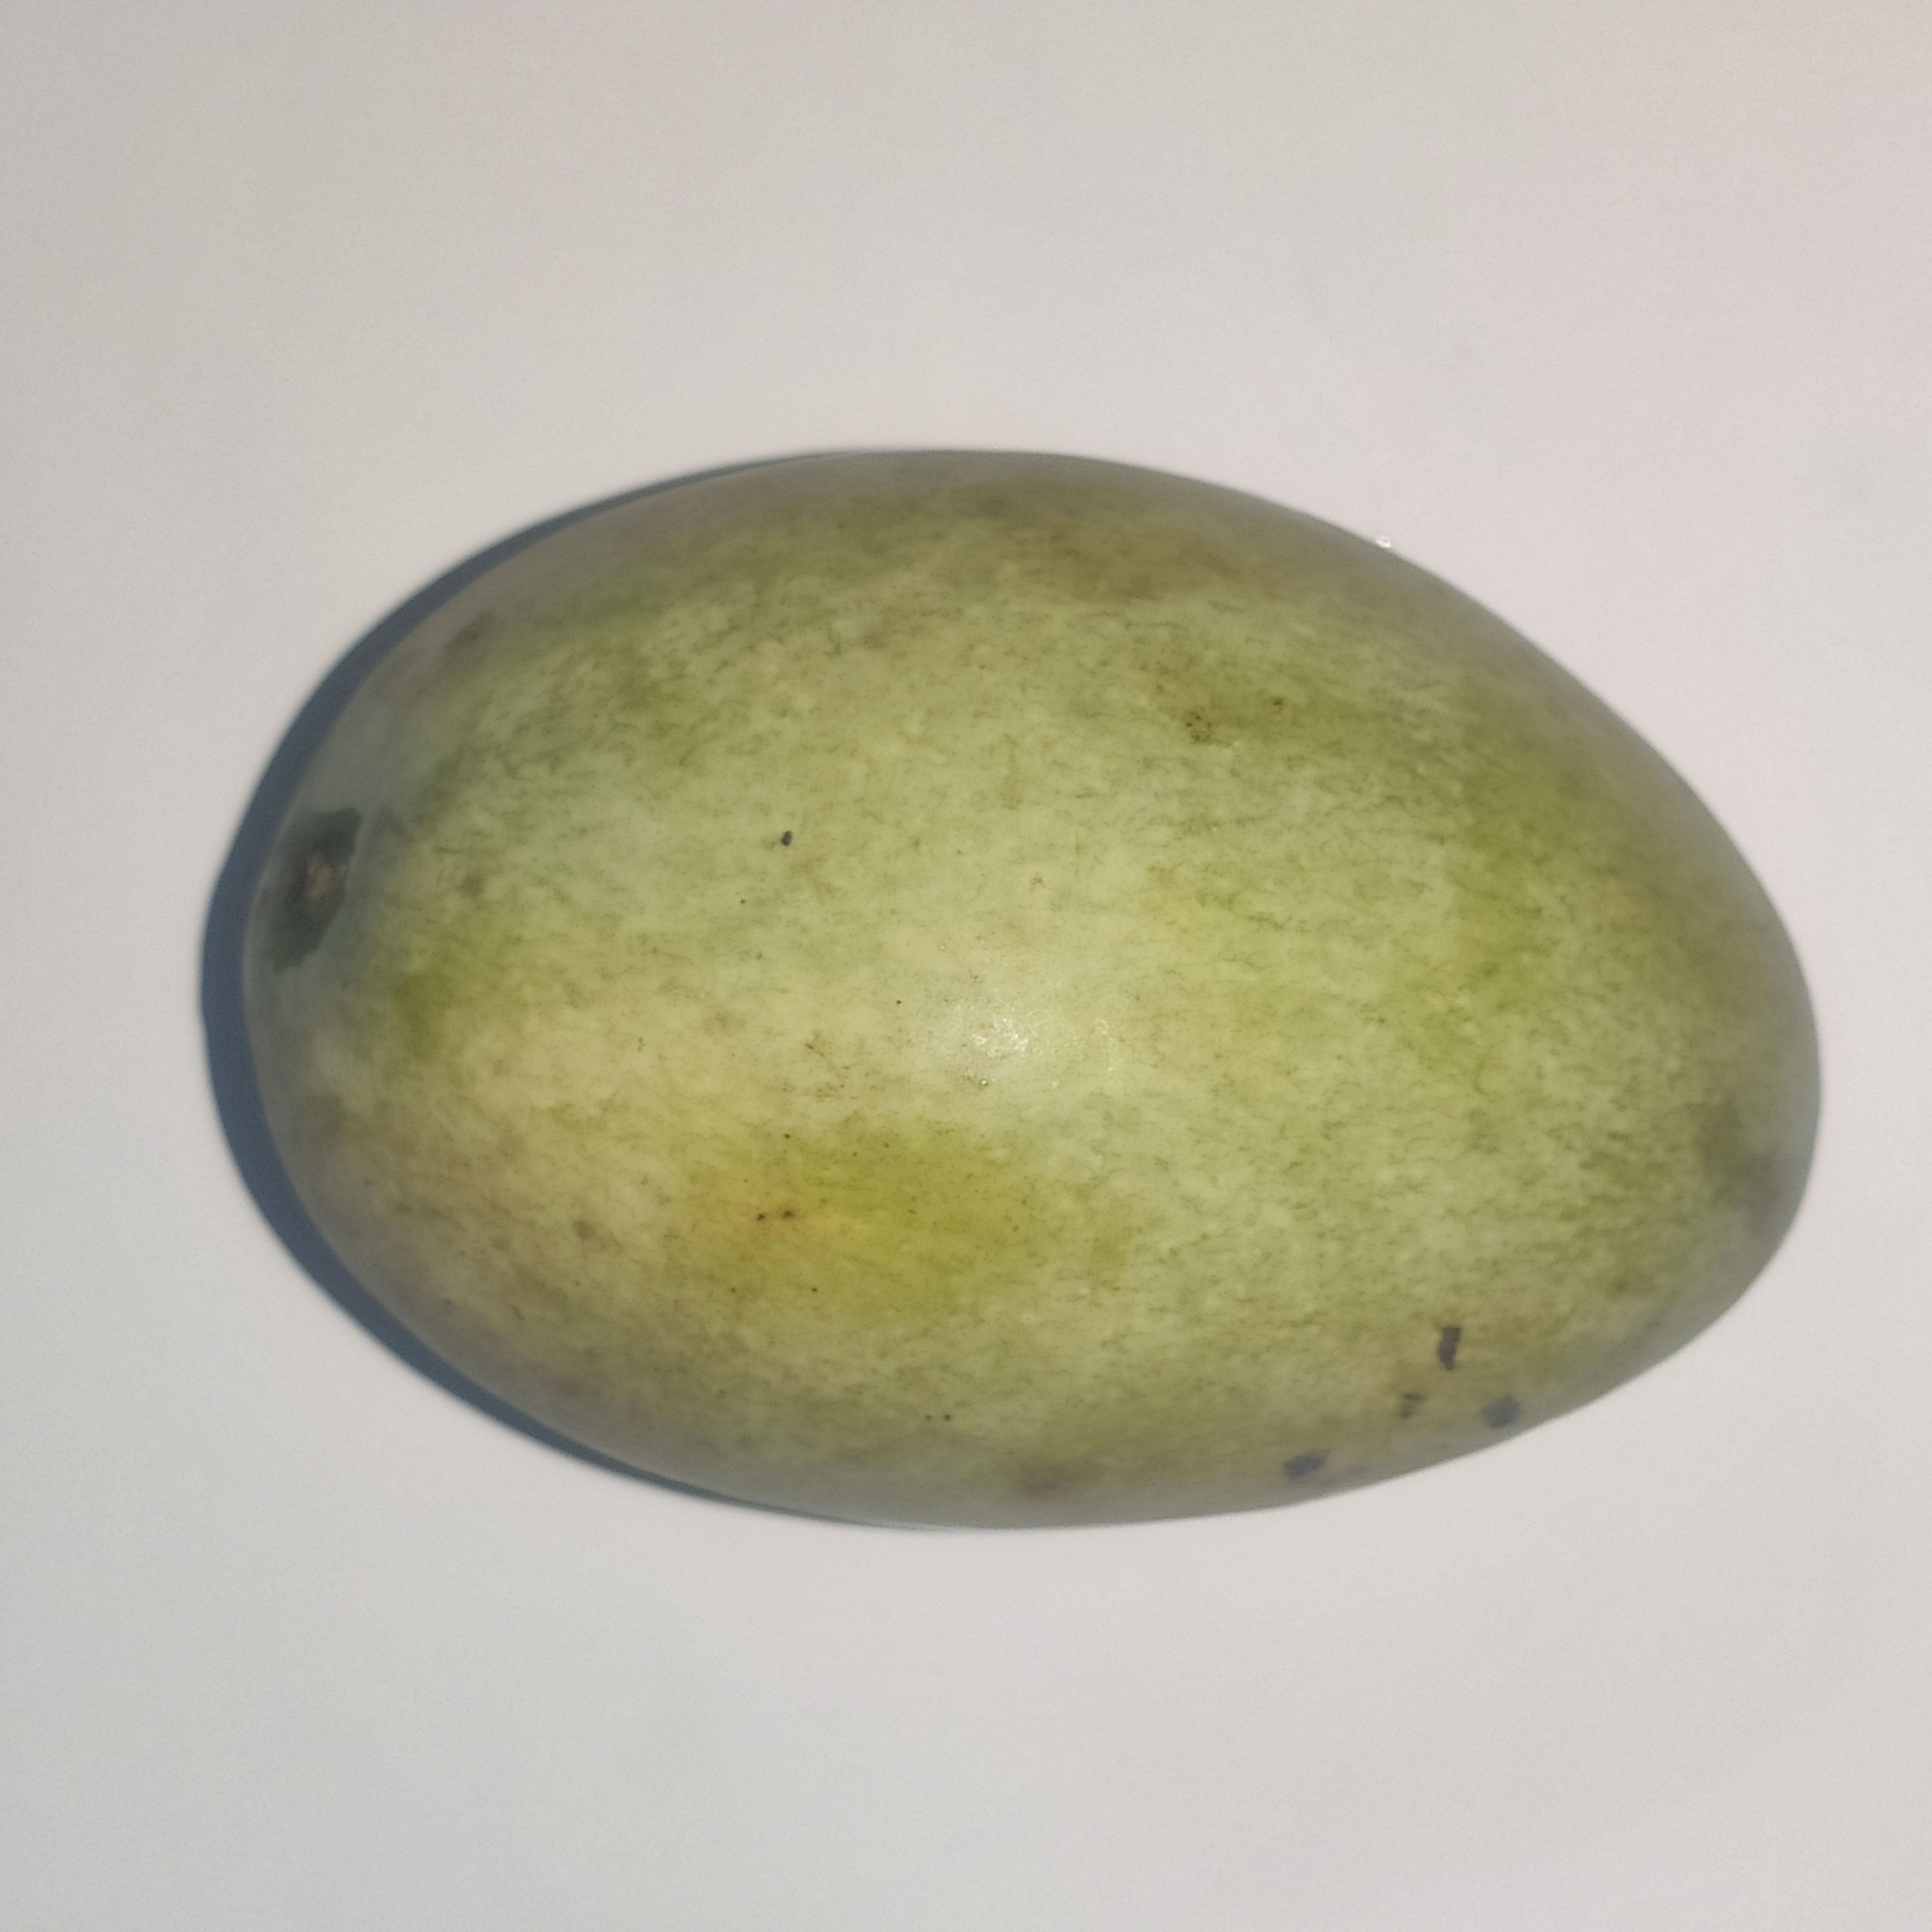
Fruit: mango
Grade: 1st-grade